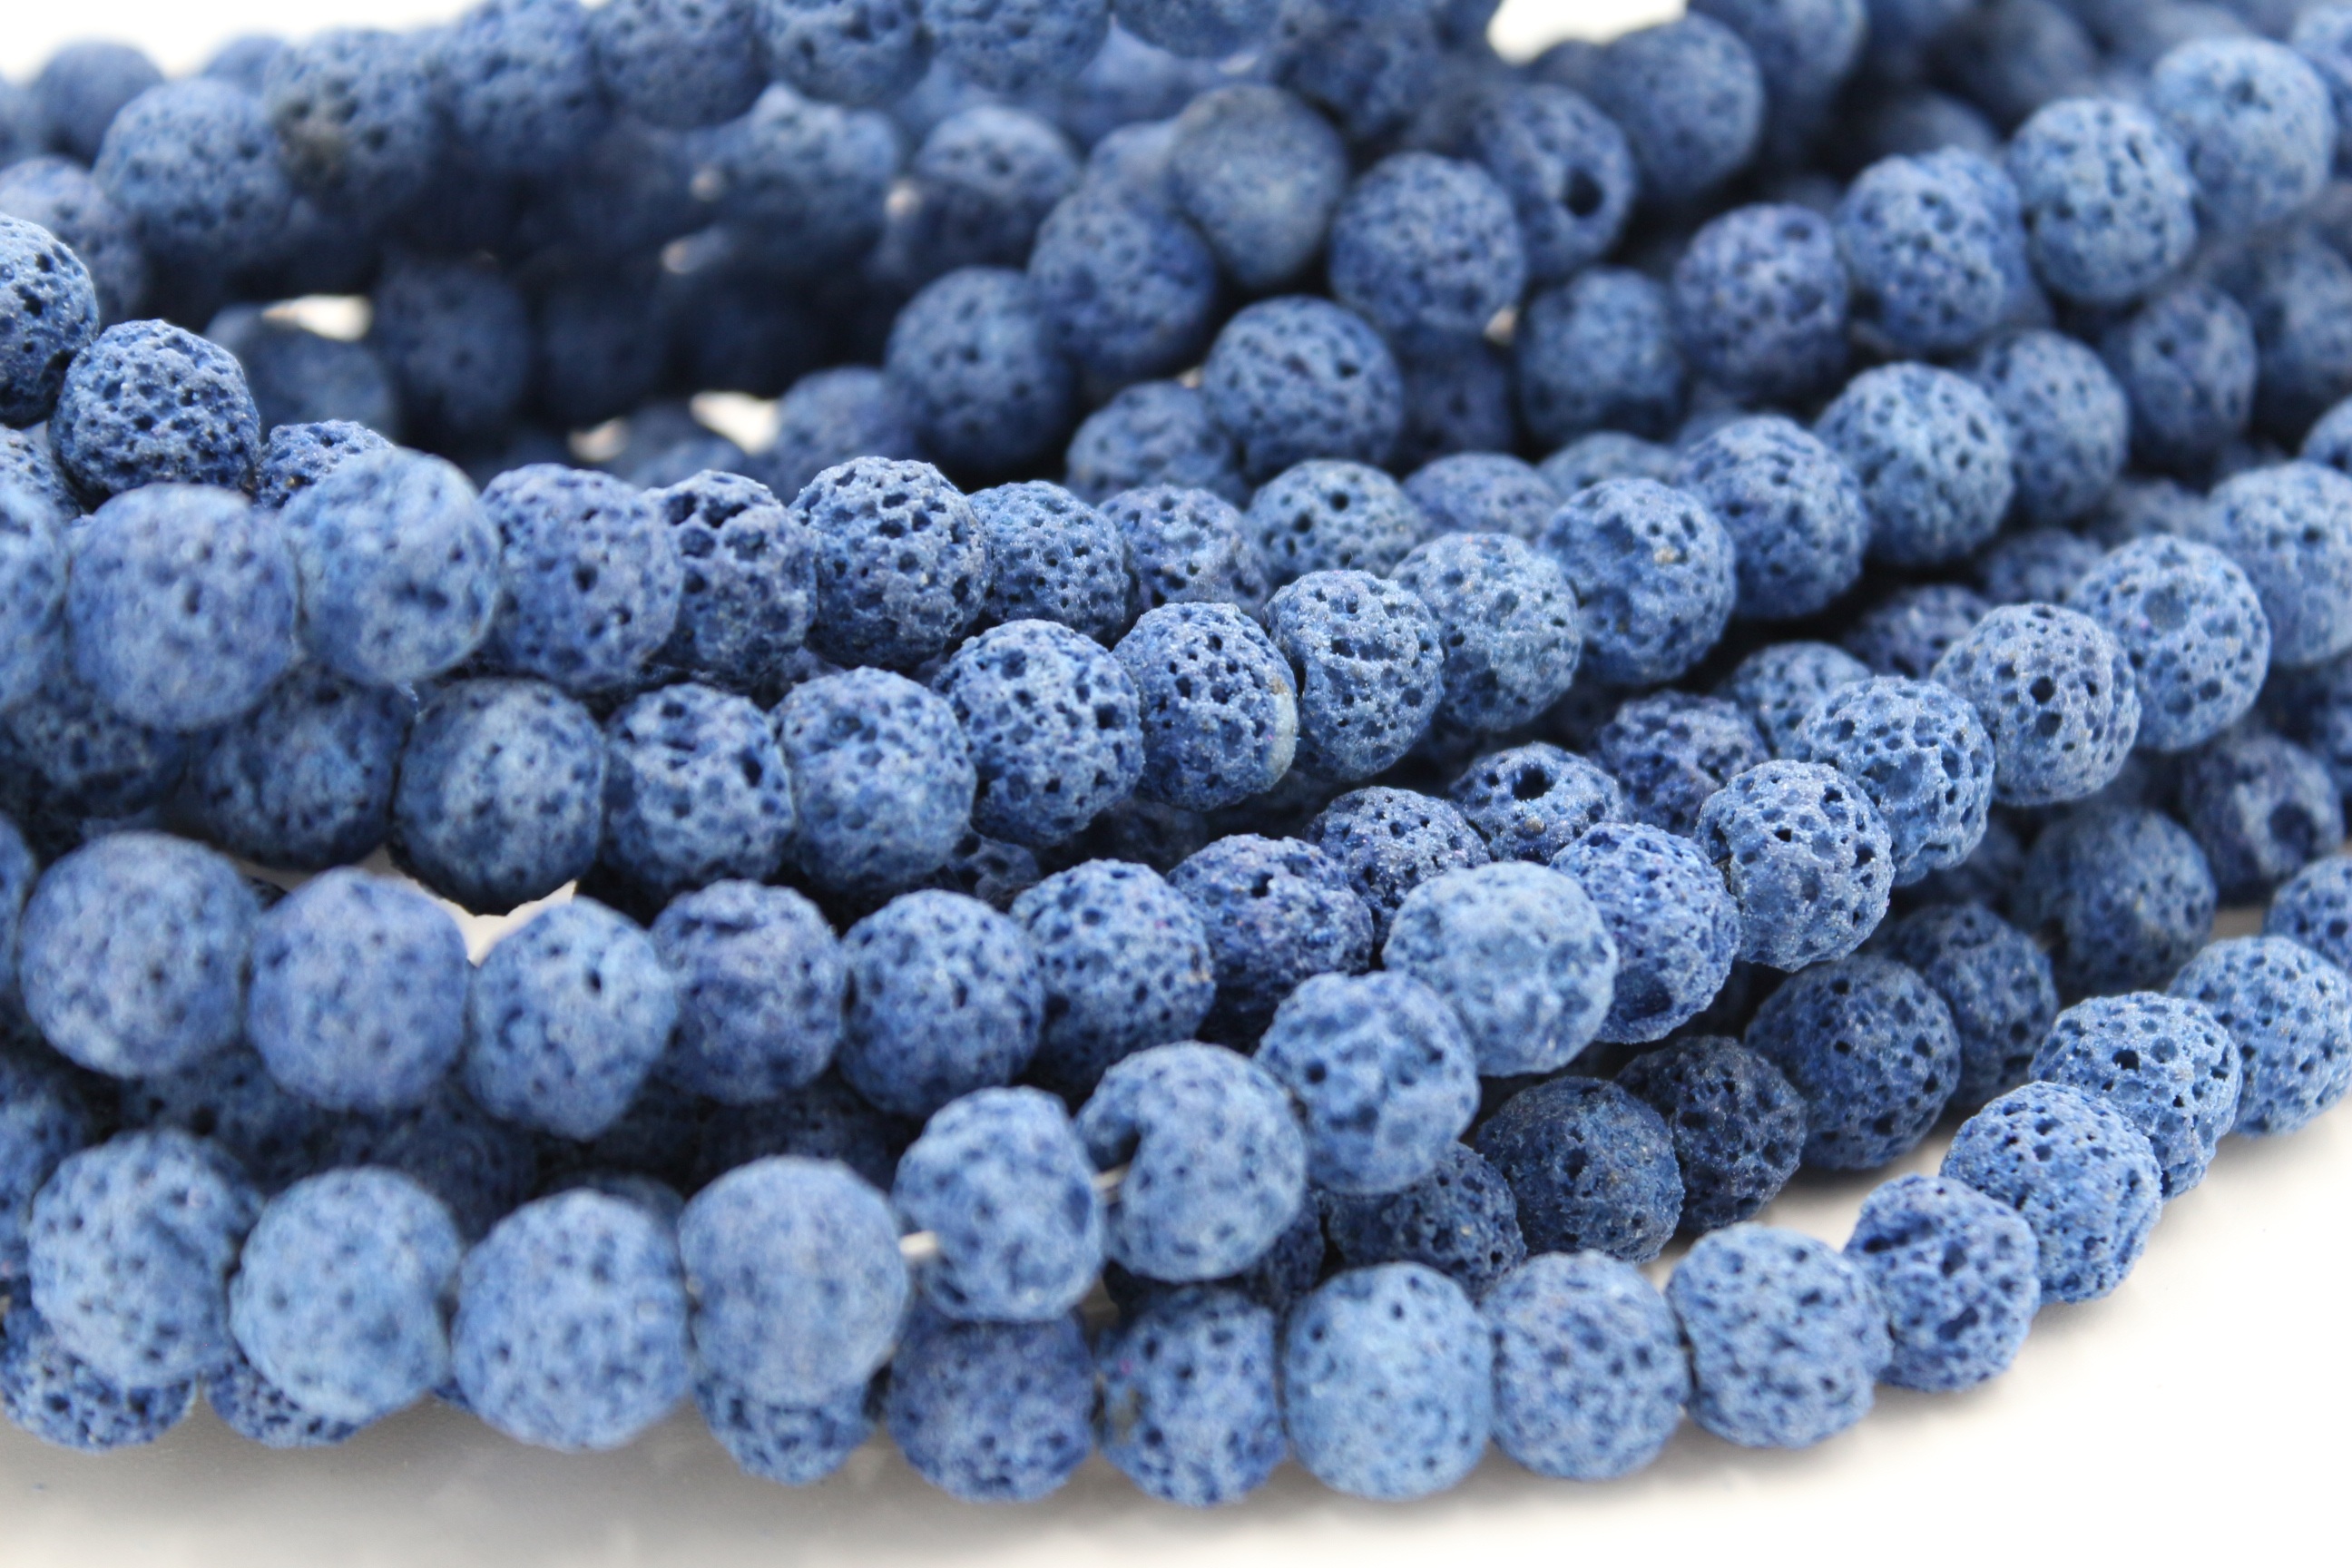
plant, fruit, berry, food, produce, blue, bead, blackberry, crochet, beads, jewelry making, fashion accessory, lava rocks